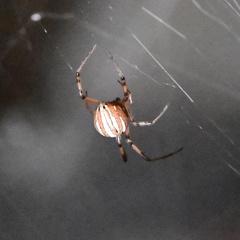
Species: Lactrodectus_hesperus